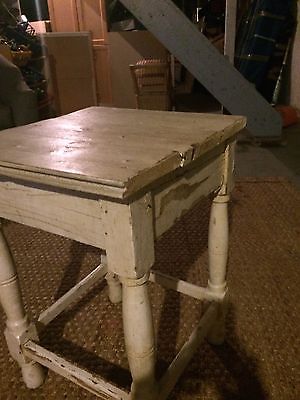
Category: table